Valery Pereleshin

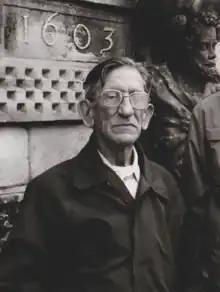
Pereleshin in Gouda, May 1986

Valery Pereleshin, pseudonym of Valery Frantsevich Salatko-Petrishche (Russian: Вале́рий Фра́нцевич Сала́тко-Петри́ще) (July 20, 1913 – November 7, 1992) was a Russian-Brazilian poet and translator.